Contemporary architecture

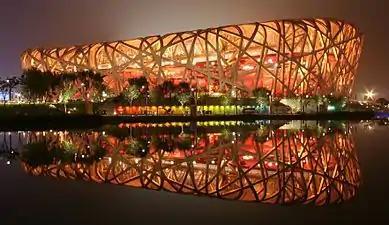
Top: Resorts World Sentosa by Michael Graves; Center left: One World Trade Center by David Childs; Center right: Makkah Royal Clock Tower by Mahmoud Bodo Rasch; Bottom: Beijing National Stadium by Herzog & de Meuron

Contemporary architecture is the architecture of the 21st century. No single style is dominant. Contemporary architects work in several different styles, from postmodernism, high-tech architecture and new references and interpretations of traditional architecture like New Classical architecture and neo-vernacular architecture. to highly conceptual forms and designs, resembling sculpture on an enormous scale. Some of these styles and approaches make use of very advanced technology and modern building materials, such as tube structures which allow construction of buildings that are taller, lighter and stronger than those in the 20th century, while others prioritize the use of natural and ecological materials like stone, wood and lime. One technology that is common to all forms of contemporary architecture is the use of new techniques of computer-aided design, which allow buildings to be designed and modeled on computers in three dimensions, and constructed with more precision and speed.